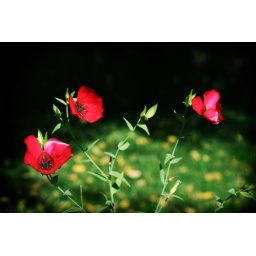
Just some pretty little red flowers in my moms wild flower garden =)